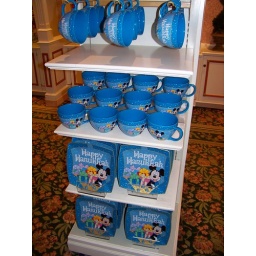
Hanukkah cups and plates in the China Closet